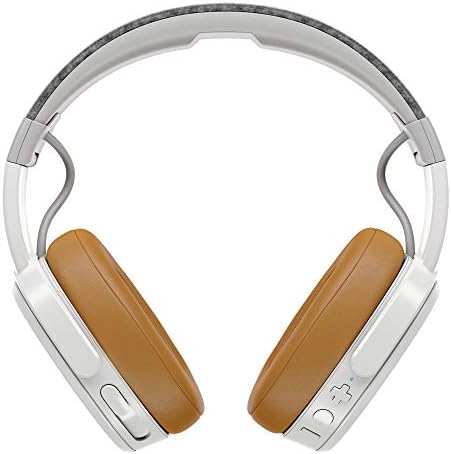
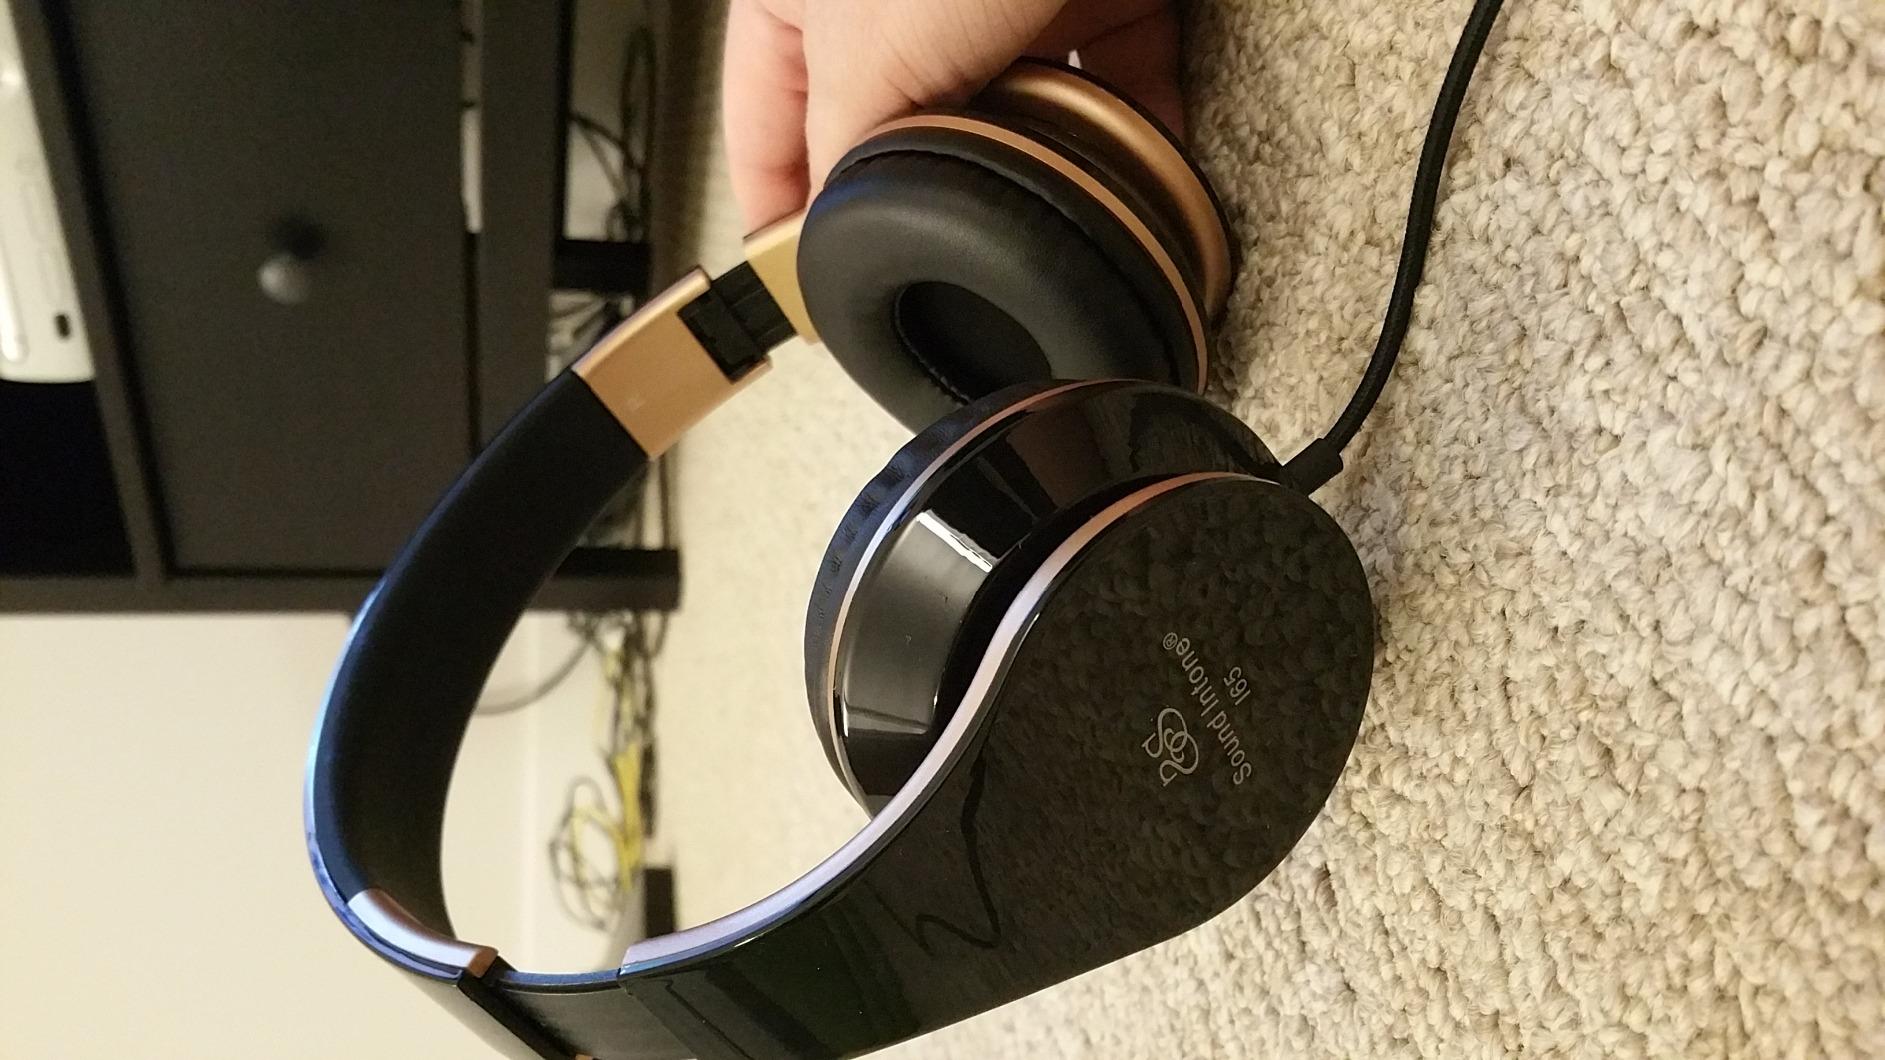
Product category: headphones
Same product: no